Clarendon County, New South Wales

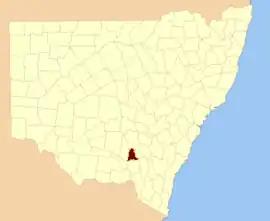
Location in New South Wales

Clarendon County is one of the 141 cadastral divisions of New South Wales. It contains the towns of Gundagai, Junee and Bethungra. The Murrumbidgee River is the boundary to the south.